Kepler-186f

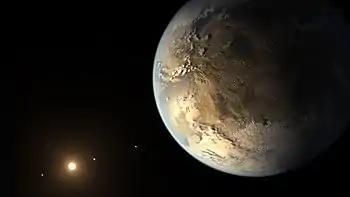
Artist's depiction of Kepler-186f "(foreground)" as a rocky Earth-like planet in the habitable zone, with the Kepler-186 system visible in the background "(bottom left)". The actual appearance and composition of the exoplanet is not currently known.

Kepler-186f (also known by its Kepler object of interest designation "KOI-571.05") is an Earth-sized exoplanet orbiting within the habitable zone of the red dwarf star Kepler-186, the outermost of five such planets discovered around the star by NASA's Kepler space telescope. It is located about from Earth in the constellation of Cygnus.